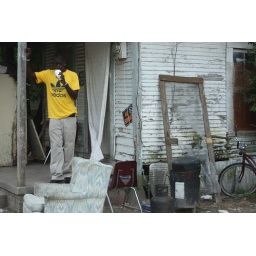
A man standing in front of his house near 3rd St. in Belzoni, Mississippi.